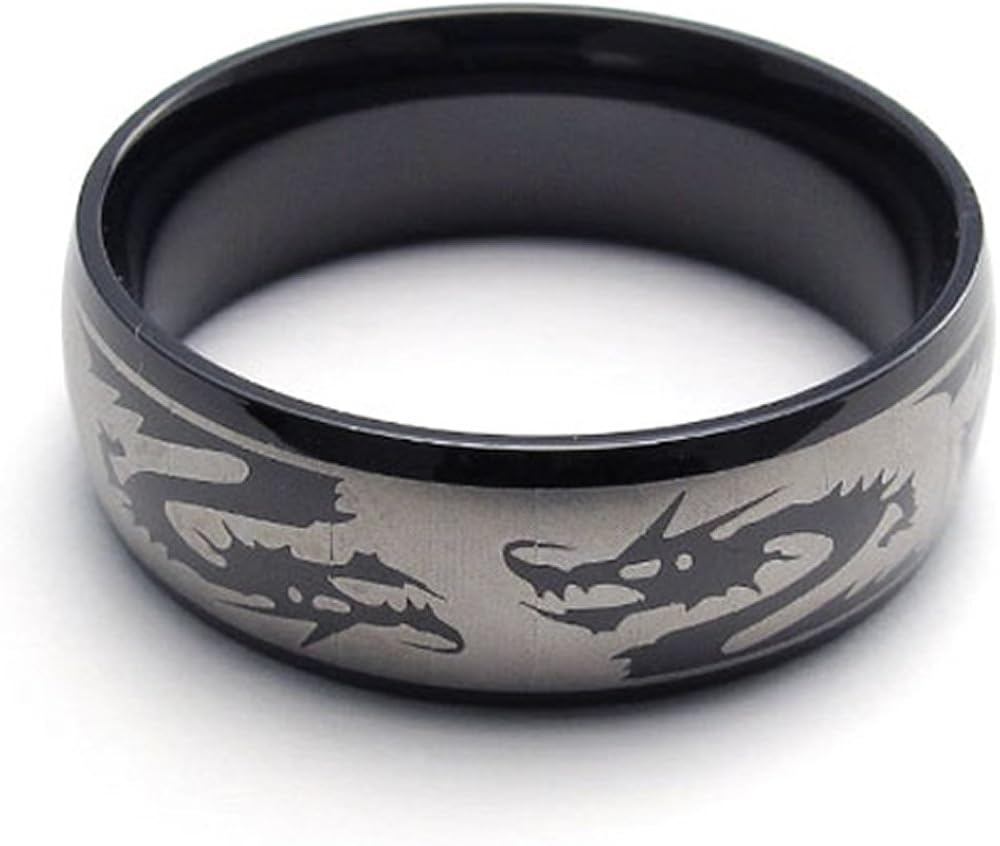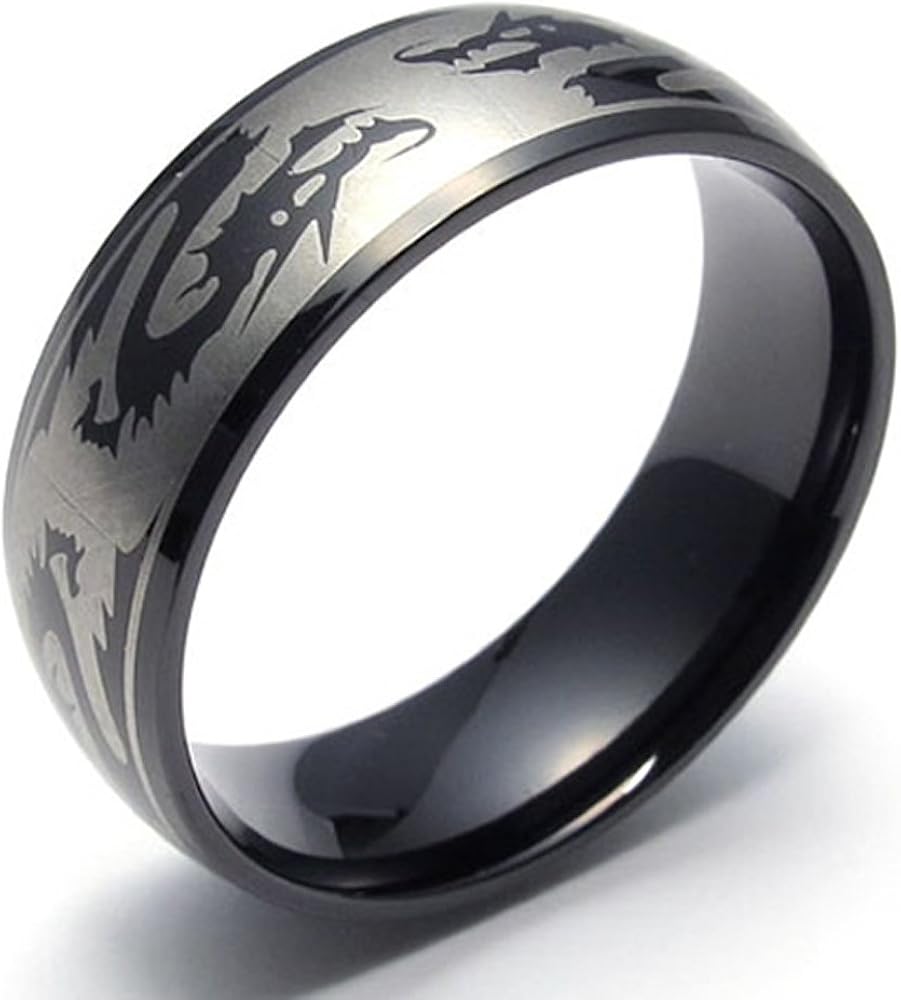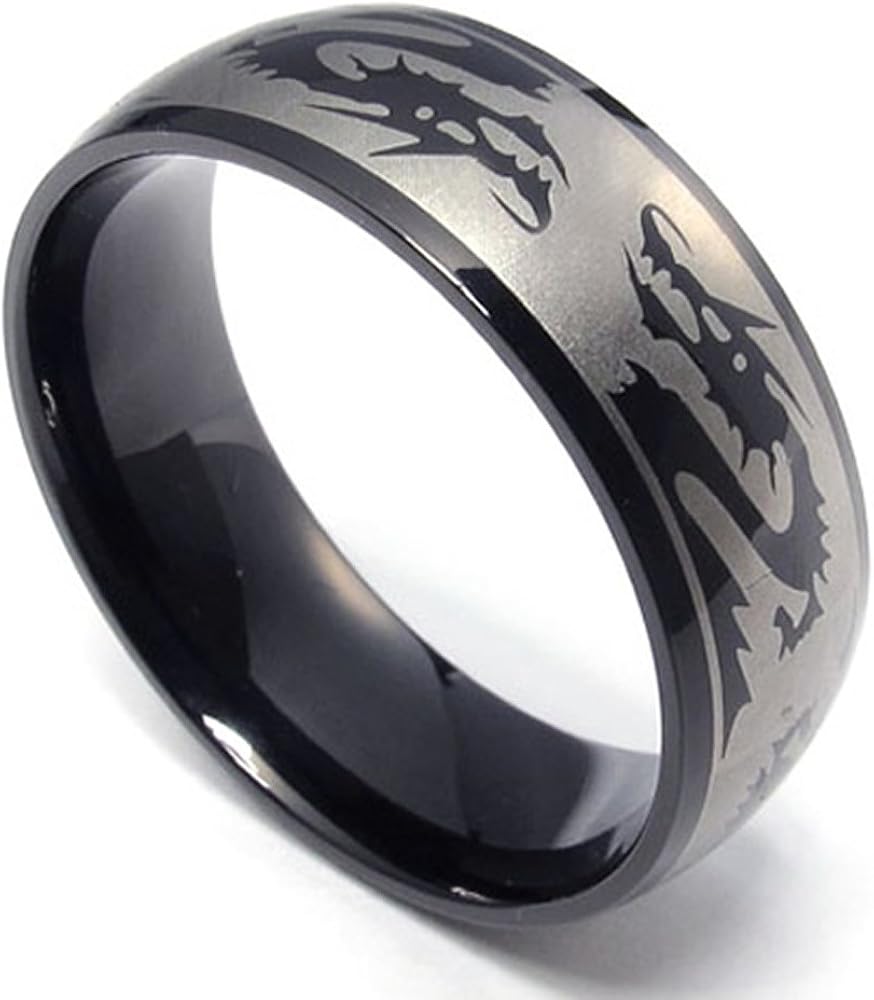
KONOV 8mm Black Stainless Steel Band Dragon Design Mens Ring,Black
Category: AMAZON FASHION
Why choose Stainless Steel Jewelry? Stainless Steel jewelry does not tarnish and oxidize, which can last longer than other jewelries. It is able to endure a lot of wear and tear. And it is amazingly hypoallergenic. Such advantages make it a more popular accessory. Why need Stainless Steel Jewelry? High quality stainless steel has high resistance to rust, corrosion and tarnishing, which requires minimal maintenance. Stainless steel is one of the most bio-compatible metals, so stainless steel jewelry is amazingly hypoallergenic because of its anti-allergic properties. As one of the strongest of all jewelry metals, it does not oxidize and will be very durable. All makes it a top fashion accessory to complement your wardrobe with the sleek, contemporary styling offered by our stainless steel jewelry. KONOV 8mm Black Stainless Steel Band Dragon Design Mens Ring,Black - Size 11
Features: Including one velvet bag printed brand name "KONOV" on it. | Material: Stainless Steel | Width: 8mm | Available sizes: 5,6,7,8,9,10,11,12,13,14,15